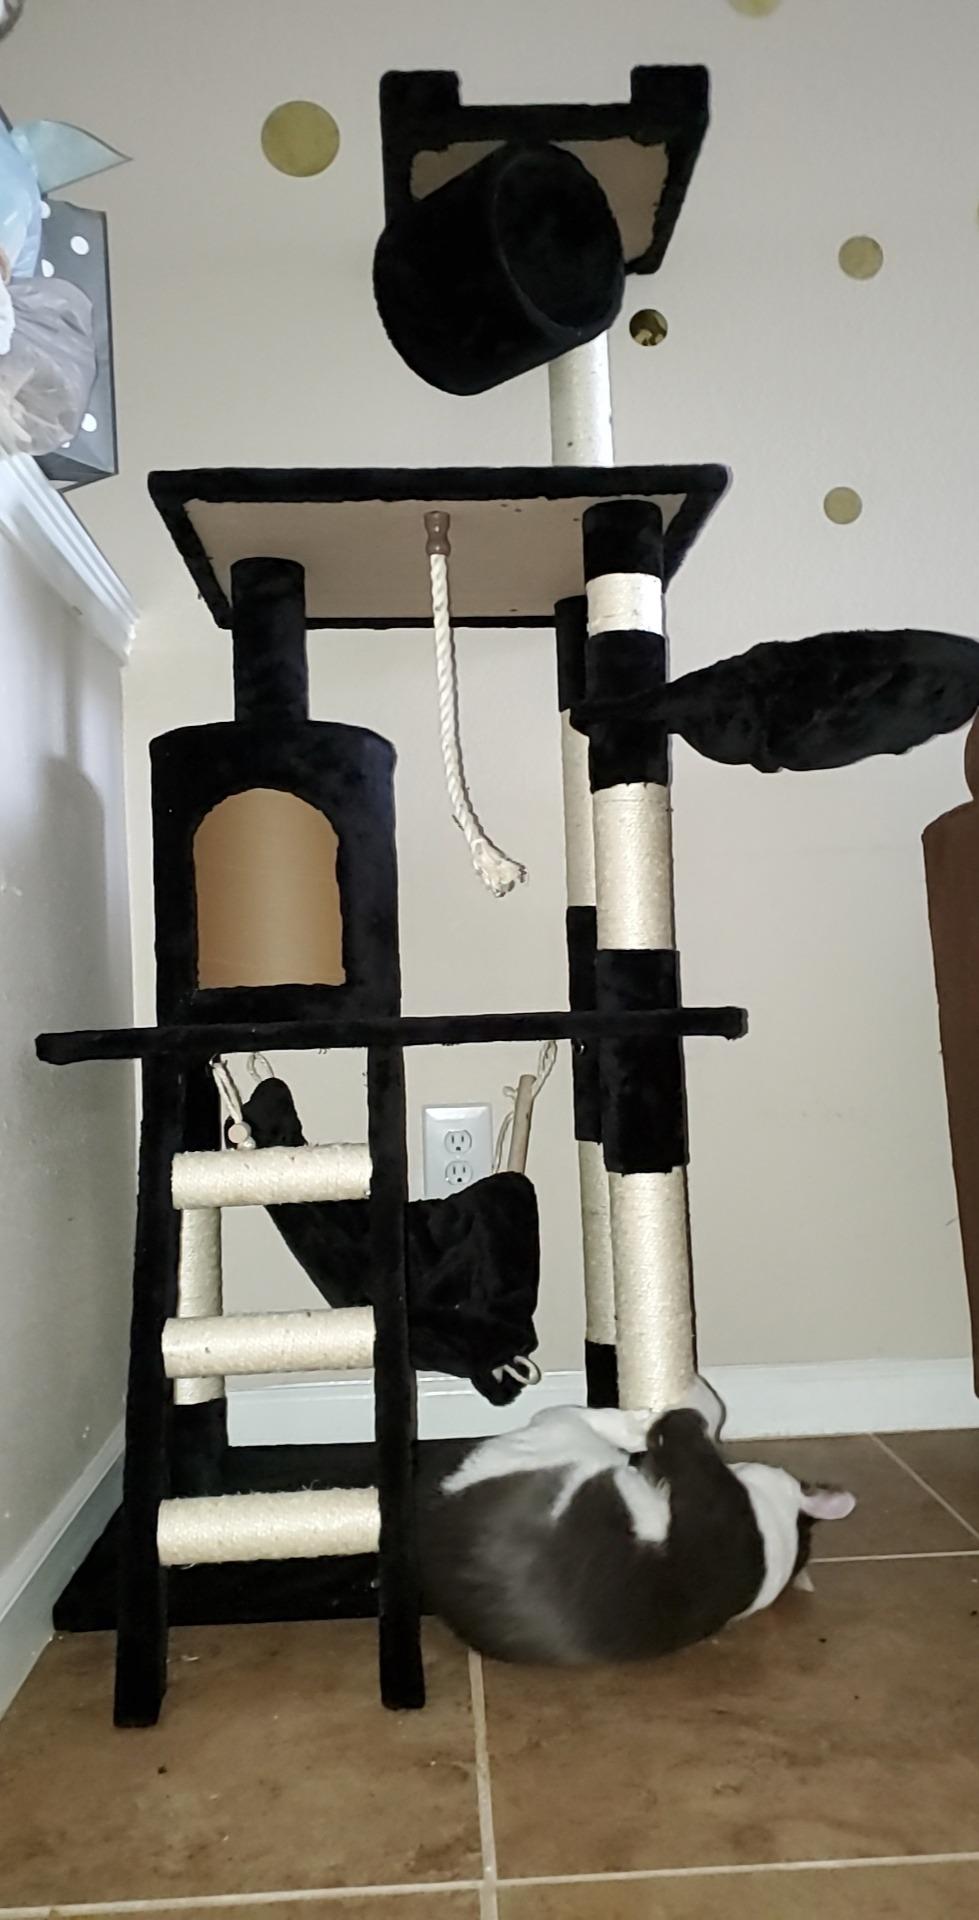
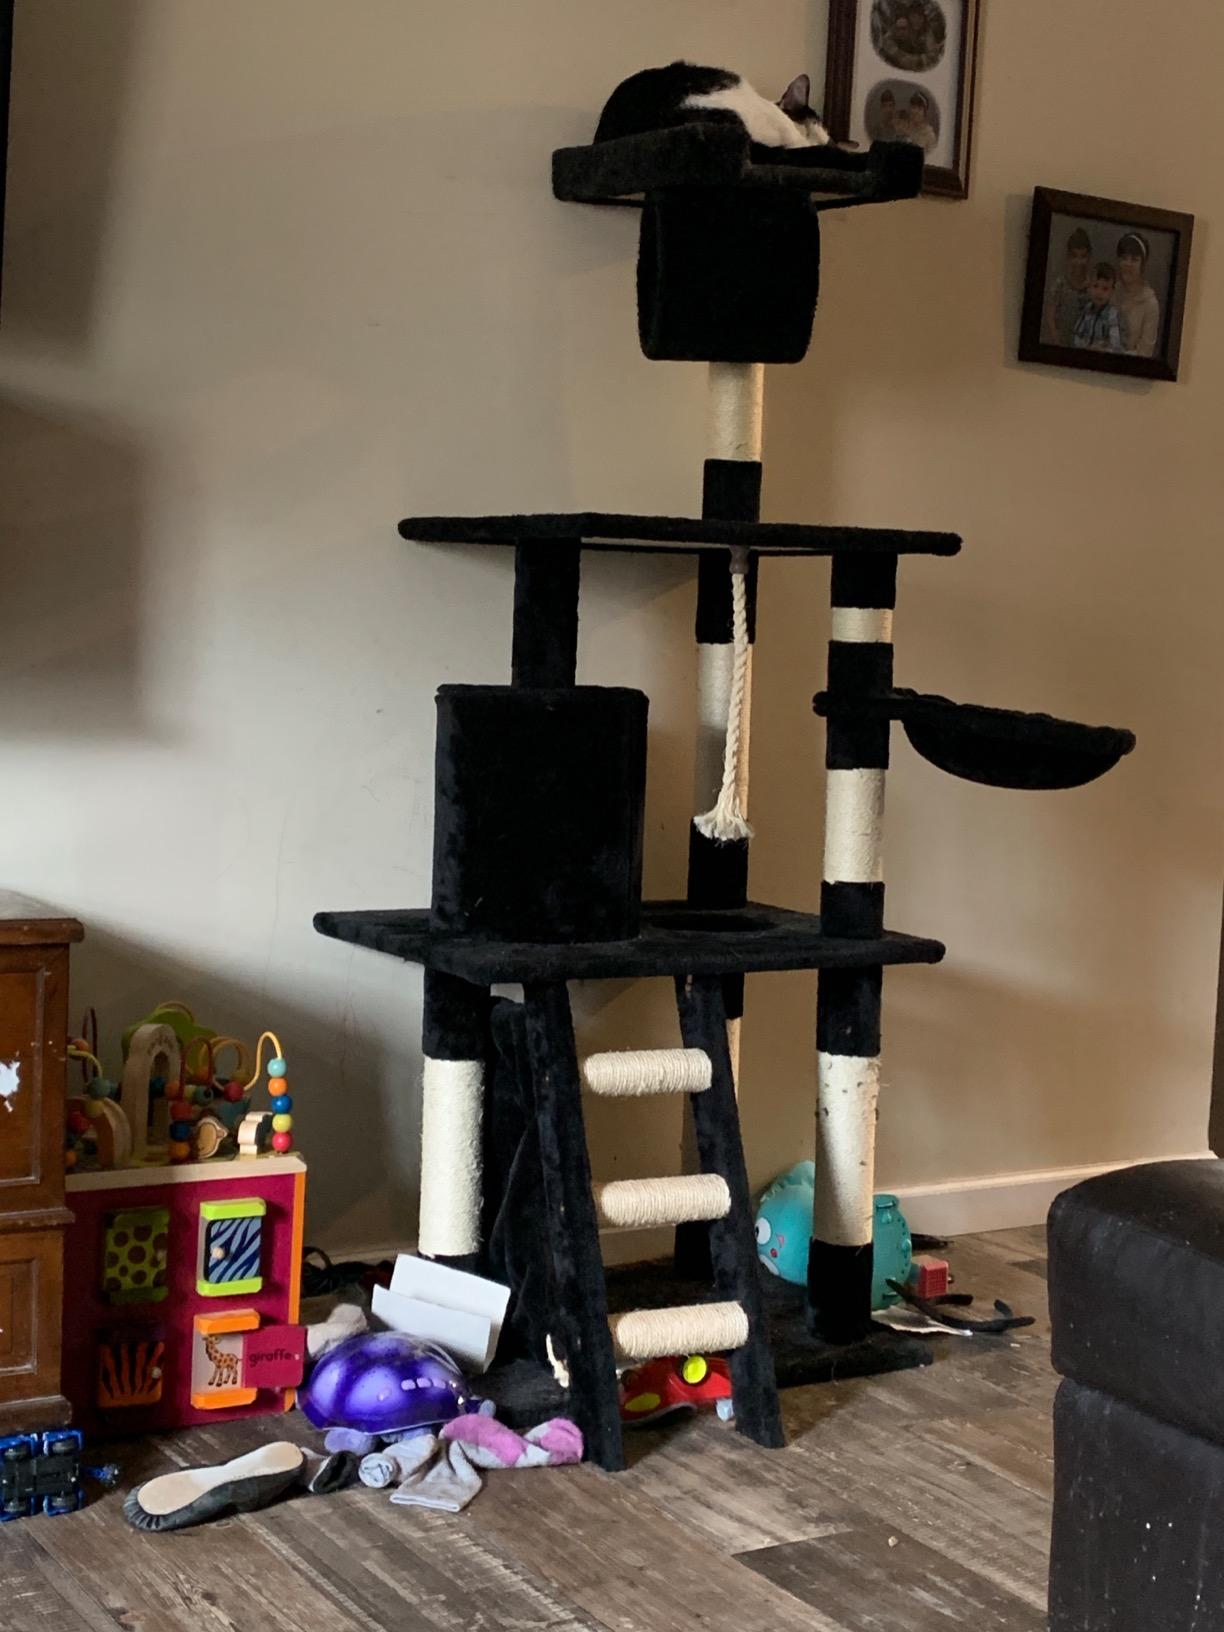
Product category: items_cat tree
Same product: yes